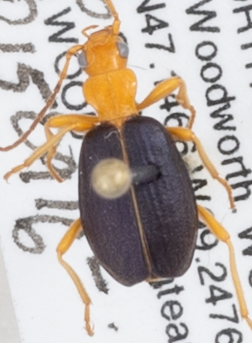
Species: Brachinus cyanochroaticus
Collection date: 2015-09-16
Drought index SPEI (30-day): -0.988
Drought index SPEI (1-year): -0.32
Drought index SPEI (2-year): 0.54